The Fighting Coward (1924 film)

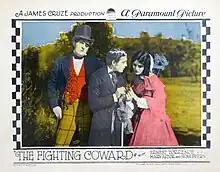

The Fighting Coward is a 1924 American silent comedy film produced by Famous Players–Lasky, released by Paramount Pictures, and directed by James Cruze. The film stars Ernest Torrence, Mary Astor, Noah Beery, Sr., Phyllis Haver, and Cullen Landis. The film is based on the play "Magnolia" by Booth Tarkington, from 1904.